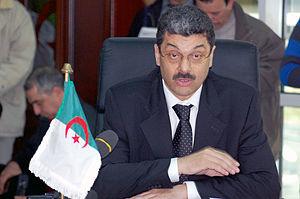
Le ministre des Finances affirme que la sécurité des investissements algériens est assurée Le ministre algérien des Finances Karim Djoudi prend des mesures pour rassurer l'opinion publique après les récentes agitations financières mondiales. http://magharebia.com/cocoon/awi/xhtml1/fr/features/awi/features/2011/08/17/feature-04
Karim Djoudi est un homme politique algérien né le 19 septembre 1958 à Montpellier en France. Djoudi a été ministre des finances d'Algérie de 2007 au 5 mai 2014. Il est conseiller à la présidence depuis 2014.